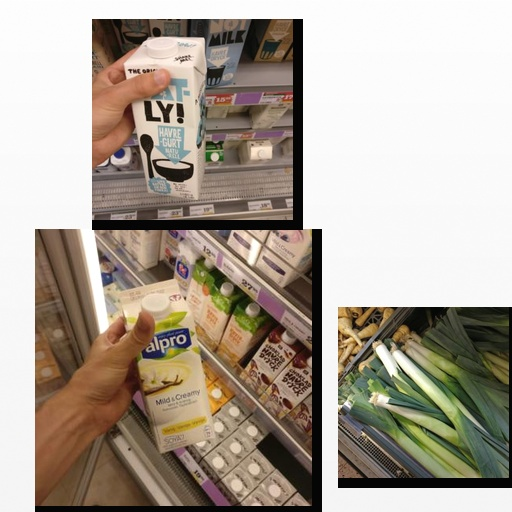
Food items: oatghurt, leek, vanilla_soyghurt